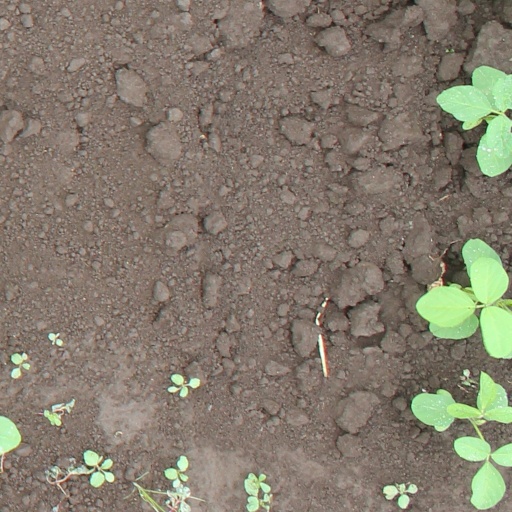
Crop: soybean